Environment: real
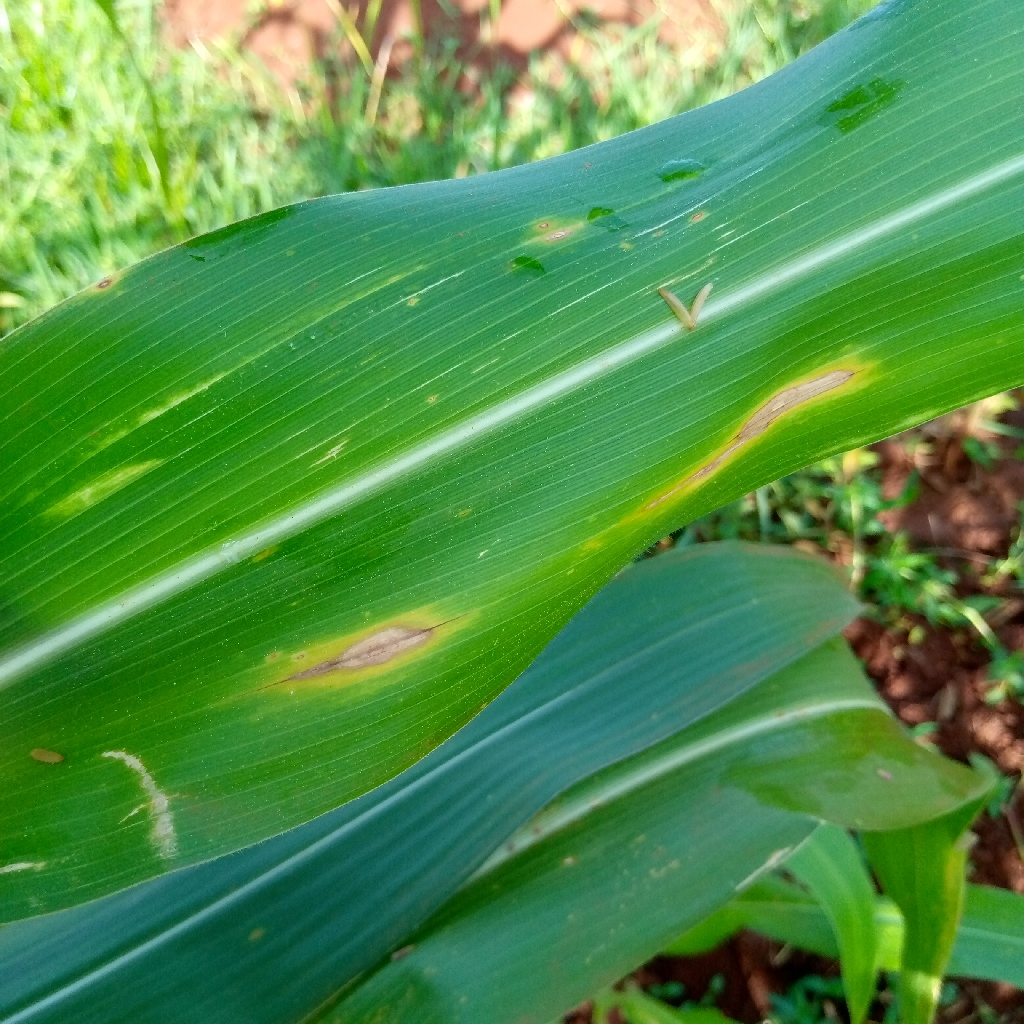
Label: northern_corn_leaf_blight